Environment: real
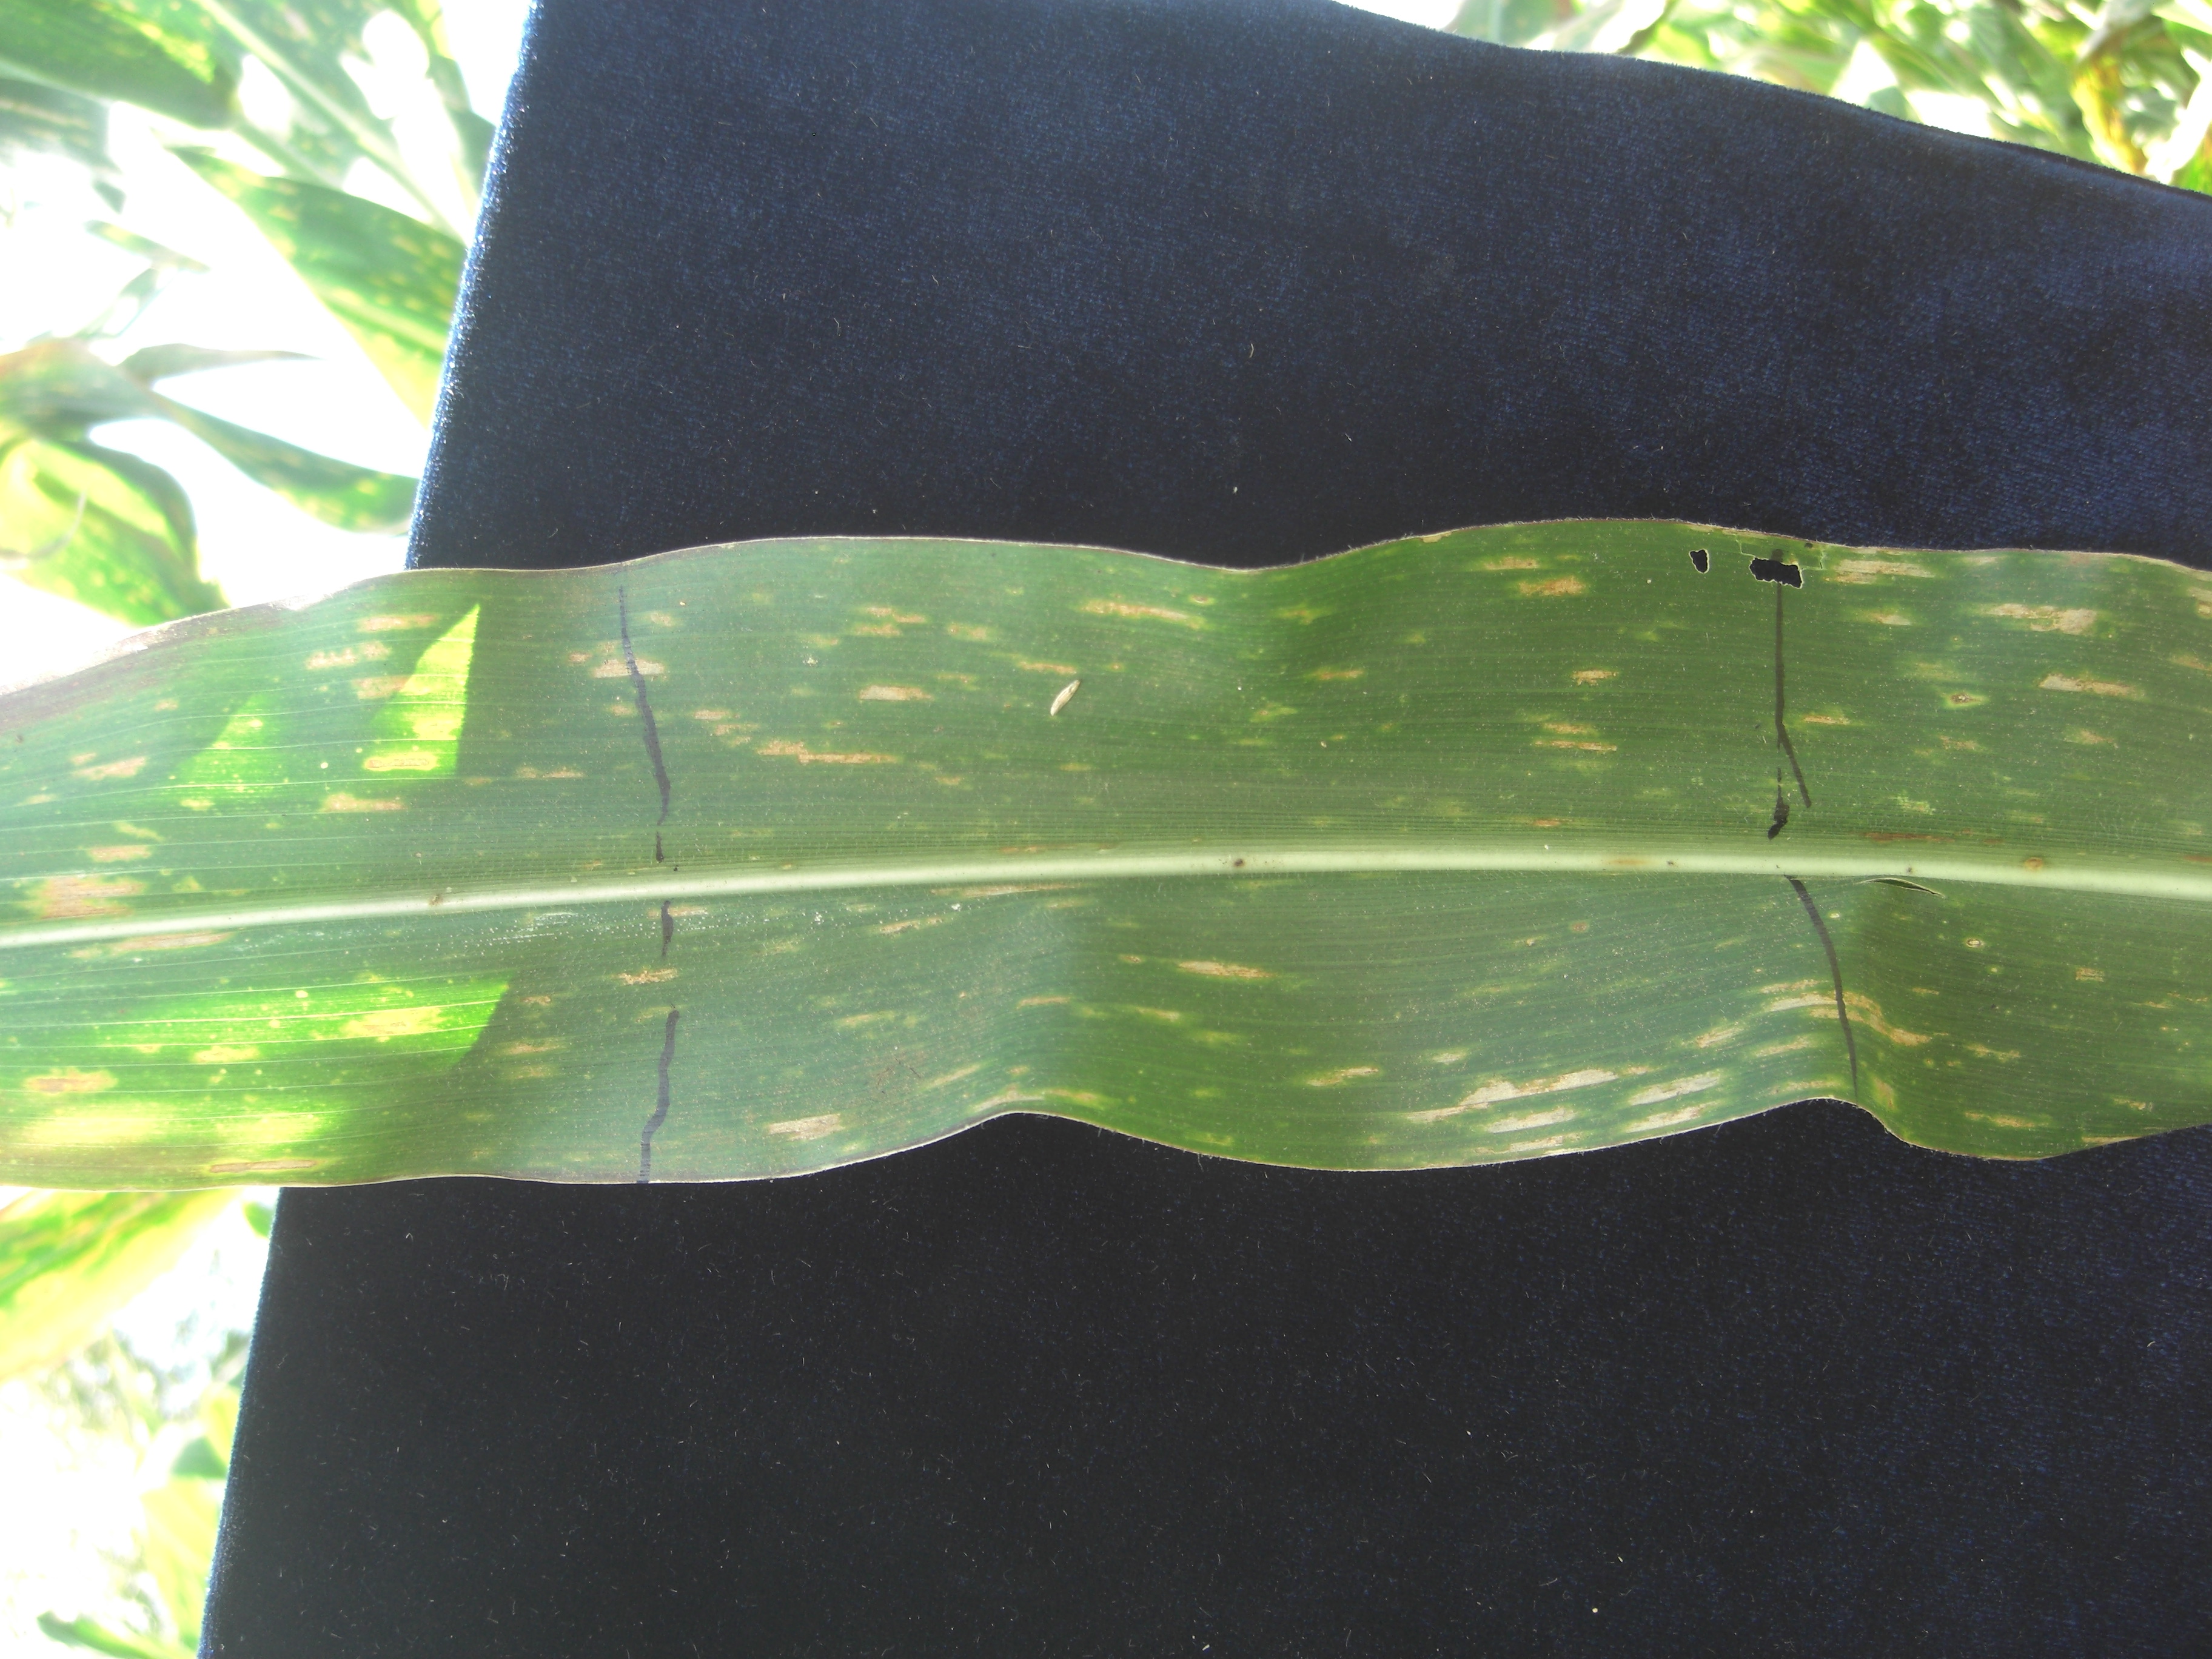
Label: gray_leaf_spot